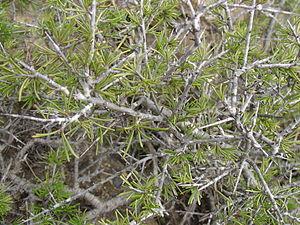
Rhamnus lycioides, Aubépine noire Argousier européen ou Argousier de la Méditerranée est une espèce d’arbustes atteignant environ 1 mètre de haut dans la famille des Rhamnaceae. On le trouve dans la région méditerranéenne dans le sud de l'Europe et en Afrique du Nord. Son nom scientifique lycioides fait référence à sa ressemblance avec le genre botanique Lycium.